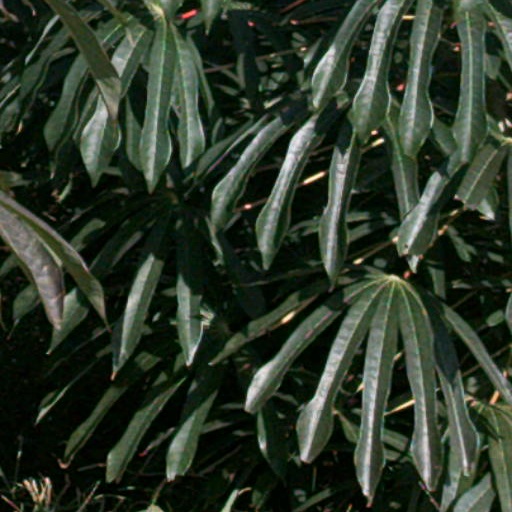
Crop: cassava